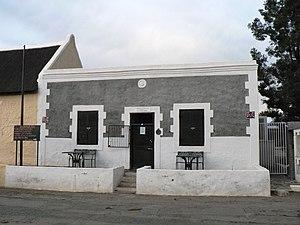
Calvinia est une ville d'Afrique du Sud, fondée en 1851 et située dans la sous-région du Grand Karoo au sein de la province du Cap-Nord.